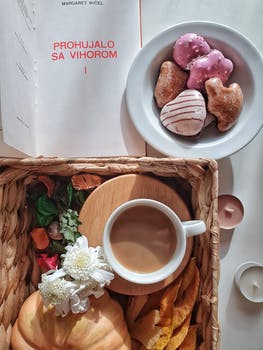
Label: No Watermark